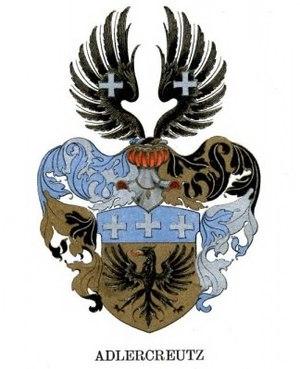
Adlercreutz est le nom d'une famille de la noblesse de Suède et de Finlande.